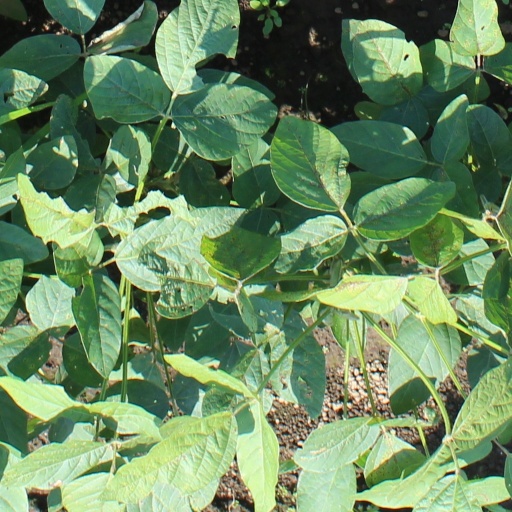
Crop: soybean